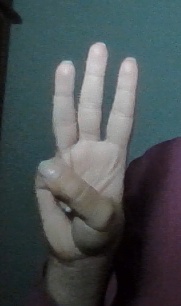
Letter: thaa